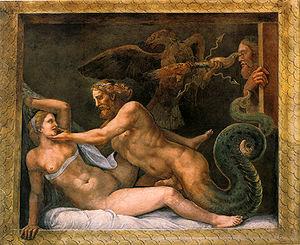
Olympias, née vers 375 av. J.-C., morte en 316, est une princesse d'Épire de la dynastie des Éacides. Son père Néoptolème Iᵉʳ est roi d'Épire de la tribu des Molosses. Épouse de Philippe II, roi de Macédoine, elle donne naissance à Alexandre le Grand et à Cléopâtre. Sous le règne d'Alexandre, elle s'oppose au régent de Macédoine, Antipater. Pendant les guerres des Diadoques, elle prend le parti du régent Polyperchon contre Cassandre, le fils d'Antipater, et fait mettre à mort Philippe III, demi-frère d'Alexandre. Elle est exécutée sur ordre de Cassandre en 316.